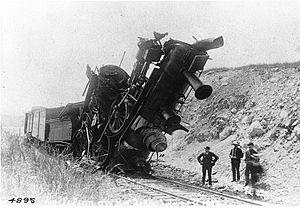
Collision entre deux locomotives, Compagnie du chemin de fer de la baie de Quinte, Ont., 1892